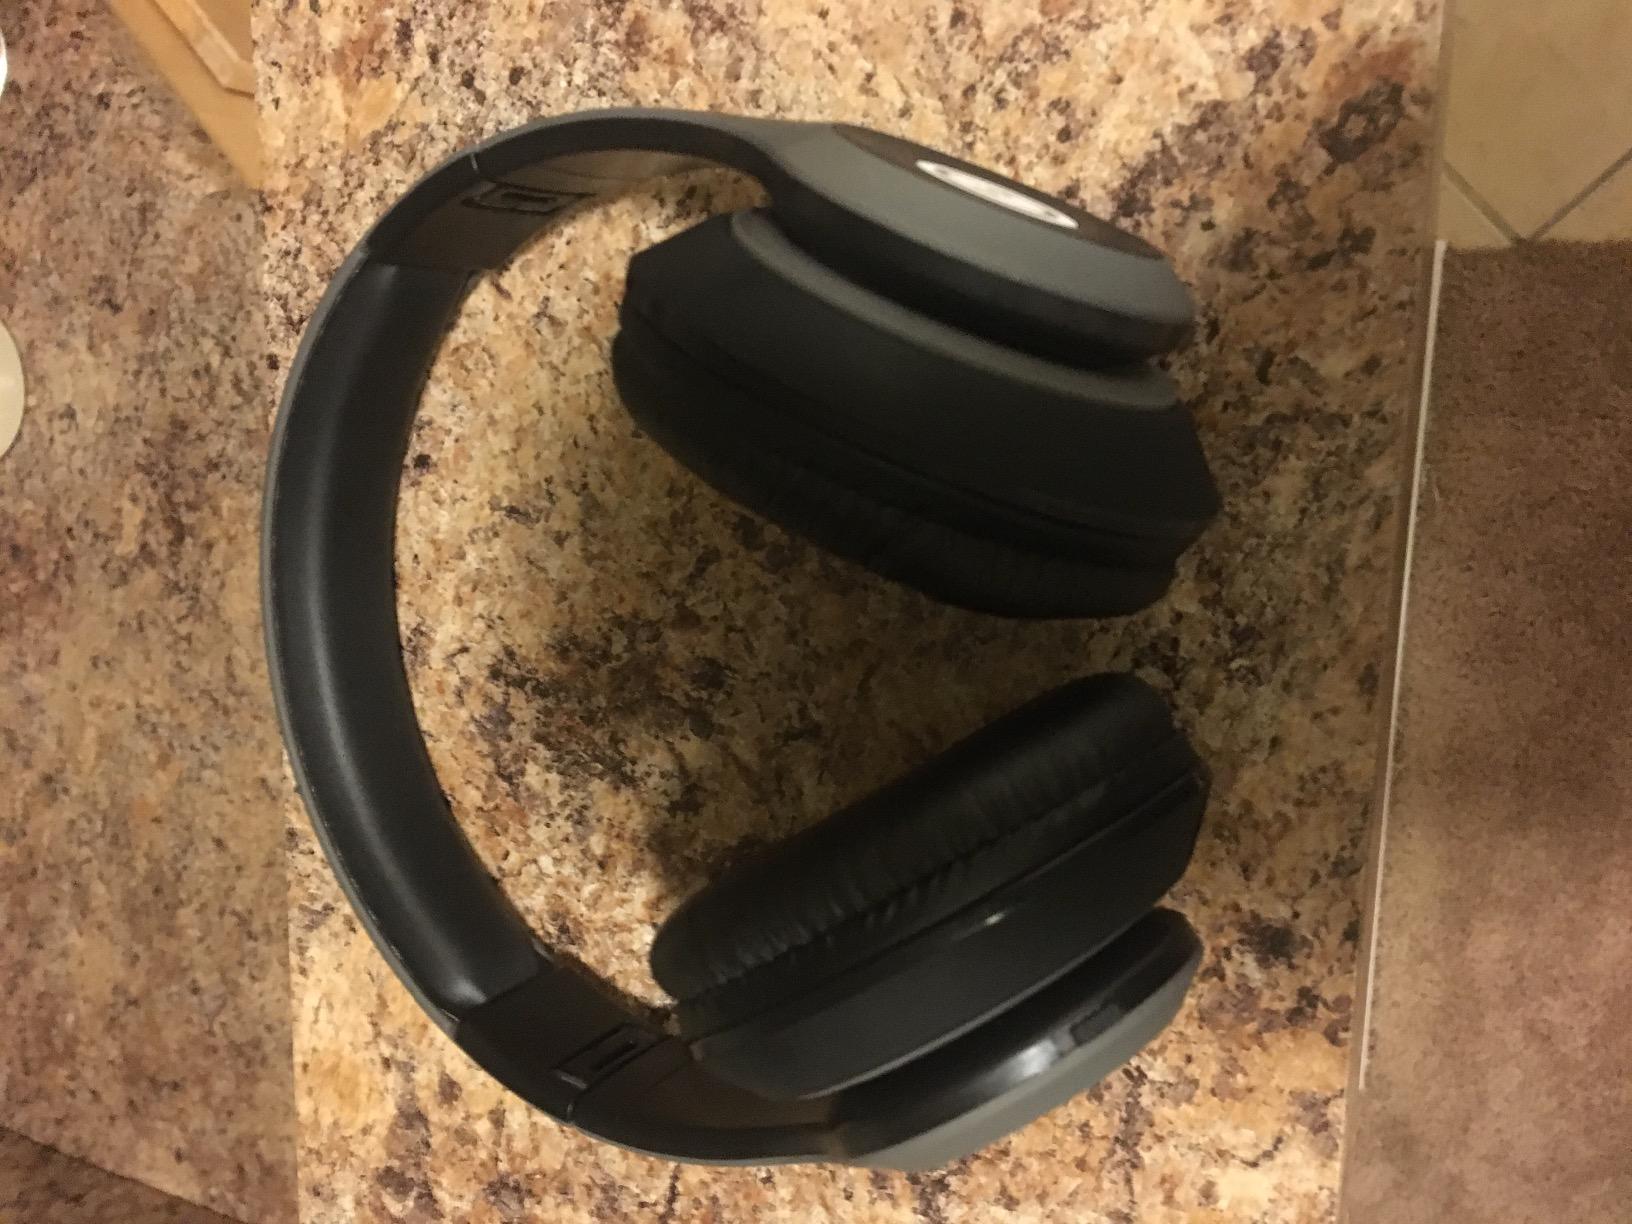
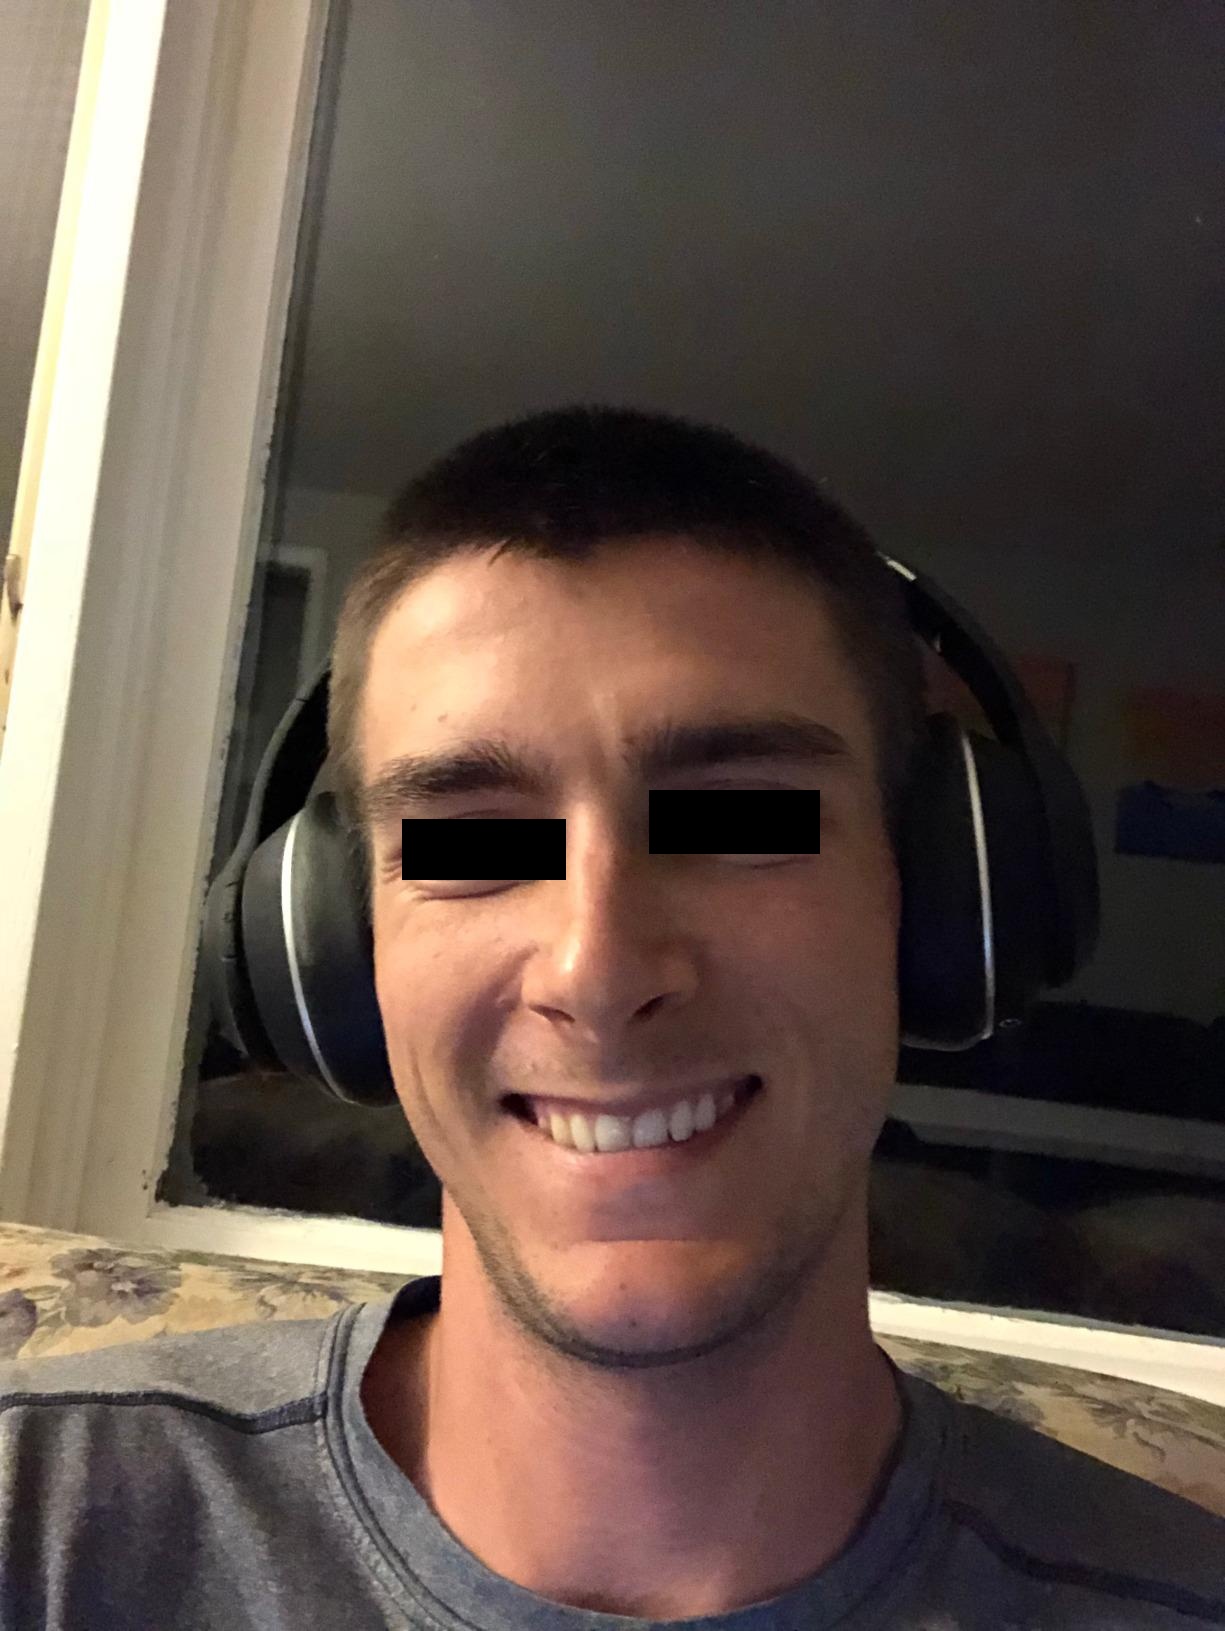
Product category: headphones
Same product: no